Adele Poston

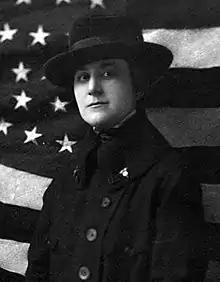
Poston in World War I army uniform

Adele Suyder Poston Sanford (September 7, 1884 – May 15, 1979) was a leading psychiatric nurse in the United States and Chief Nurse at Army Base Hospital 117 in La Fauche, France, during World War I. As Chief Nurse of the first and most significant psychiatric hospital to be near the front lines in a war, she (and the nurses she supervised) treated soldiers with shell-shock (now called post-traumatic stress disorder) and "war neurosis".